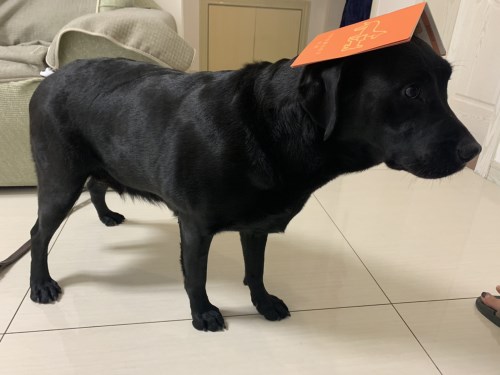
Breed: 3580-n000122-Labrador_retriever